Calling Homicide

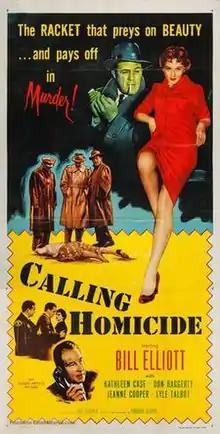
Poster for the film

Calling Homicide is a 1956 American crime drama film directed by Edward Bernds and starring Bill Elliott, Don Haggerty and Kathleen Case. The picture was the third of five films in the Lt. Andy Doyle series, all starring Elliott.